Aptamer

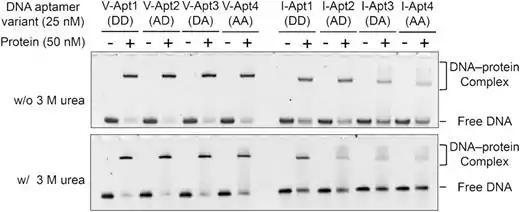

Commercial products and companies based on aptamers include the drug Macugen (pegaptanib) and the clinical diagnostic company SomaLogic. The International Society on Aptamers (INSOAP), a professional society for the aptamer research community, publishes a journal devoted to the topic, "Aptamers". Apta-index is a current database cataloging and simplifying the ordering process for over 700 aptamers.